John Davidson (entertainer)

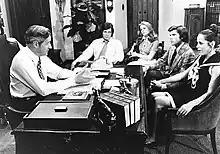
From left: Arthur Hill, Michael Witney, Sharon Gless, Davidson and Louise Sorel on ABC's "Owen Marshall, Counselor at Law" (1972)

In 1973 and 1974, he starred with Sally Field on the situation comedy "The Girl with Something Extra." In 1974 he guest-starred on the television series "The Streets of San Francisco", in the episode "Mask of Death", portraying a cross-dressing lounge singer who murders his/her fans. In the episode, Davidson sings in drag while impersonating such notables as Carol Channing, singing "Diamonds Are a Girl's Best Friend". Also in 1974, the singer posed near-nude (with a discreetly placed towel) for the magazine "Cosmopolitan".